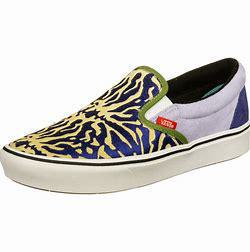
Brand: Vans
Model: Comfycush Slip On